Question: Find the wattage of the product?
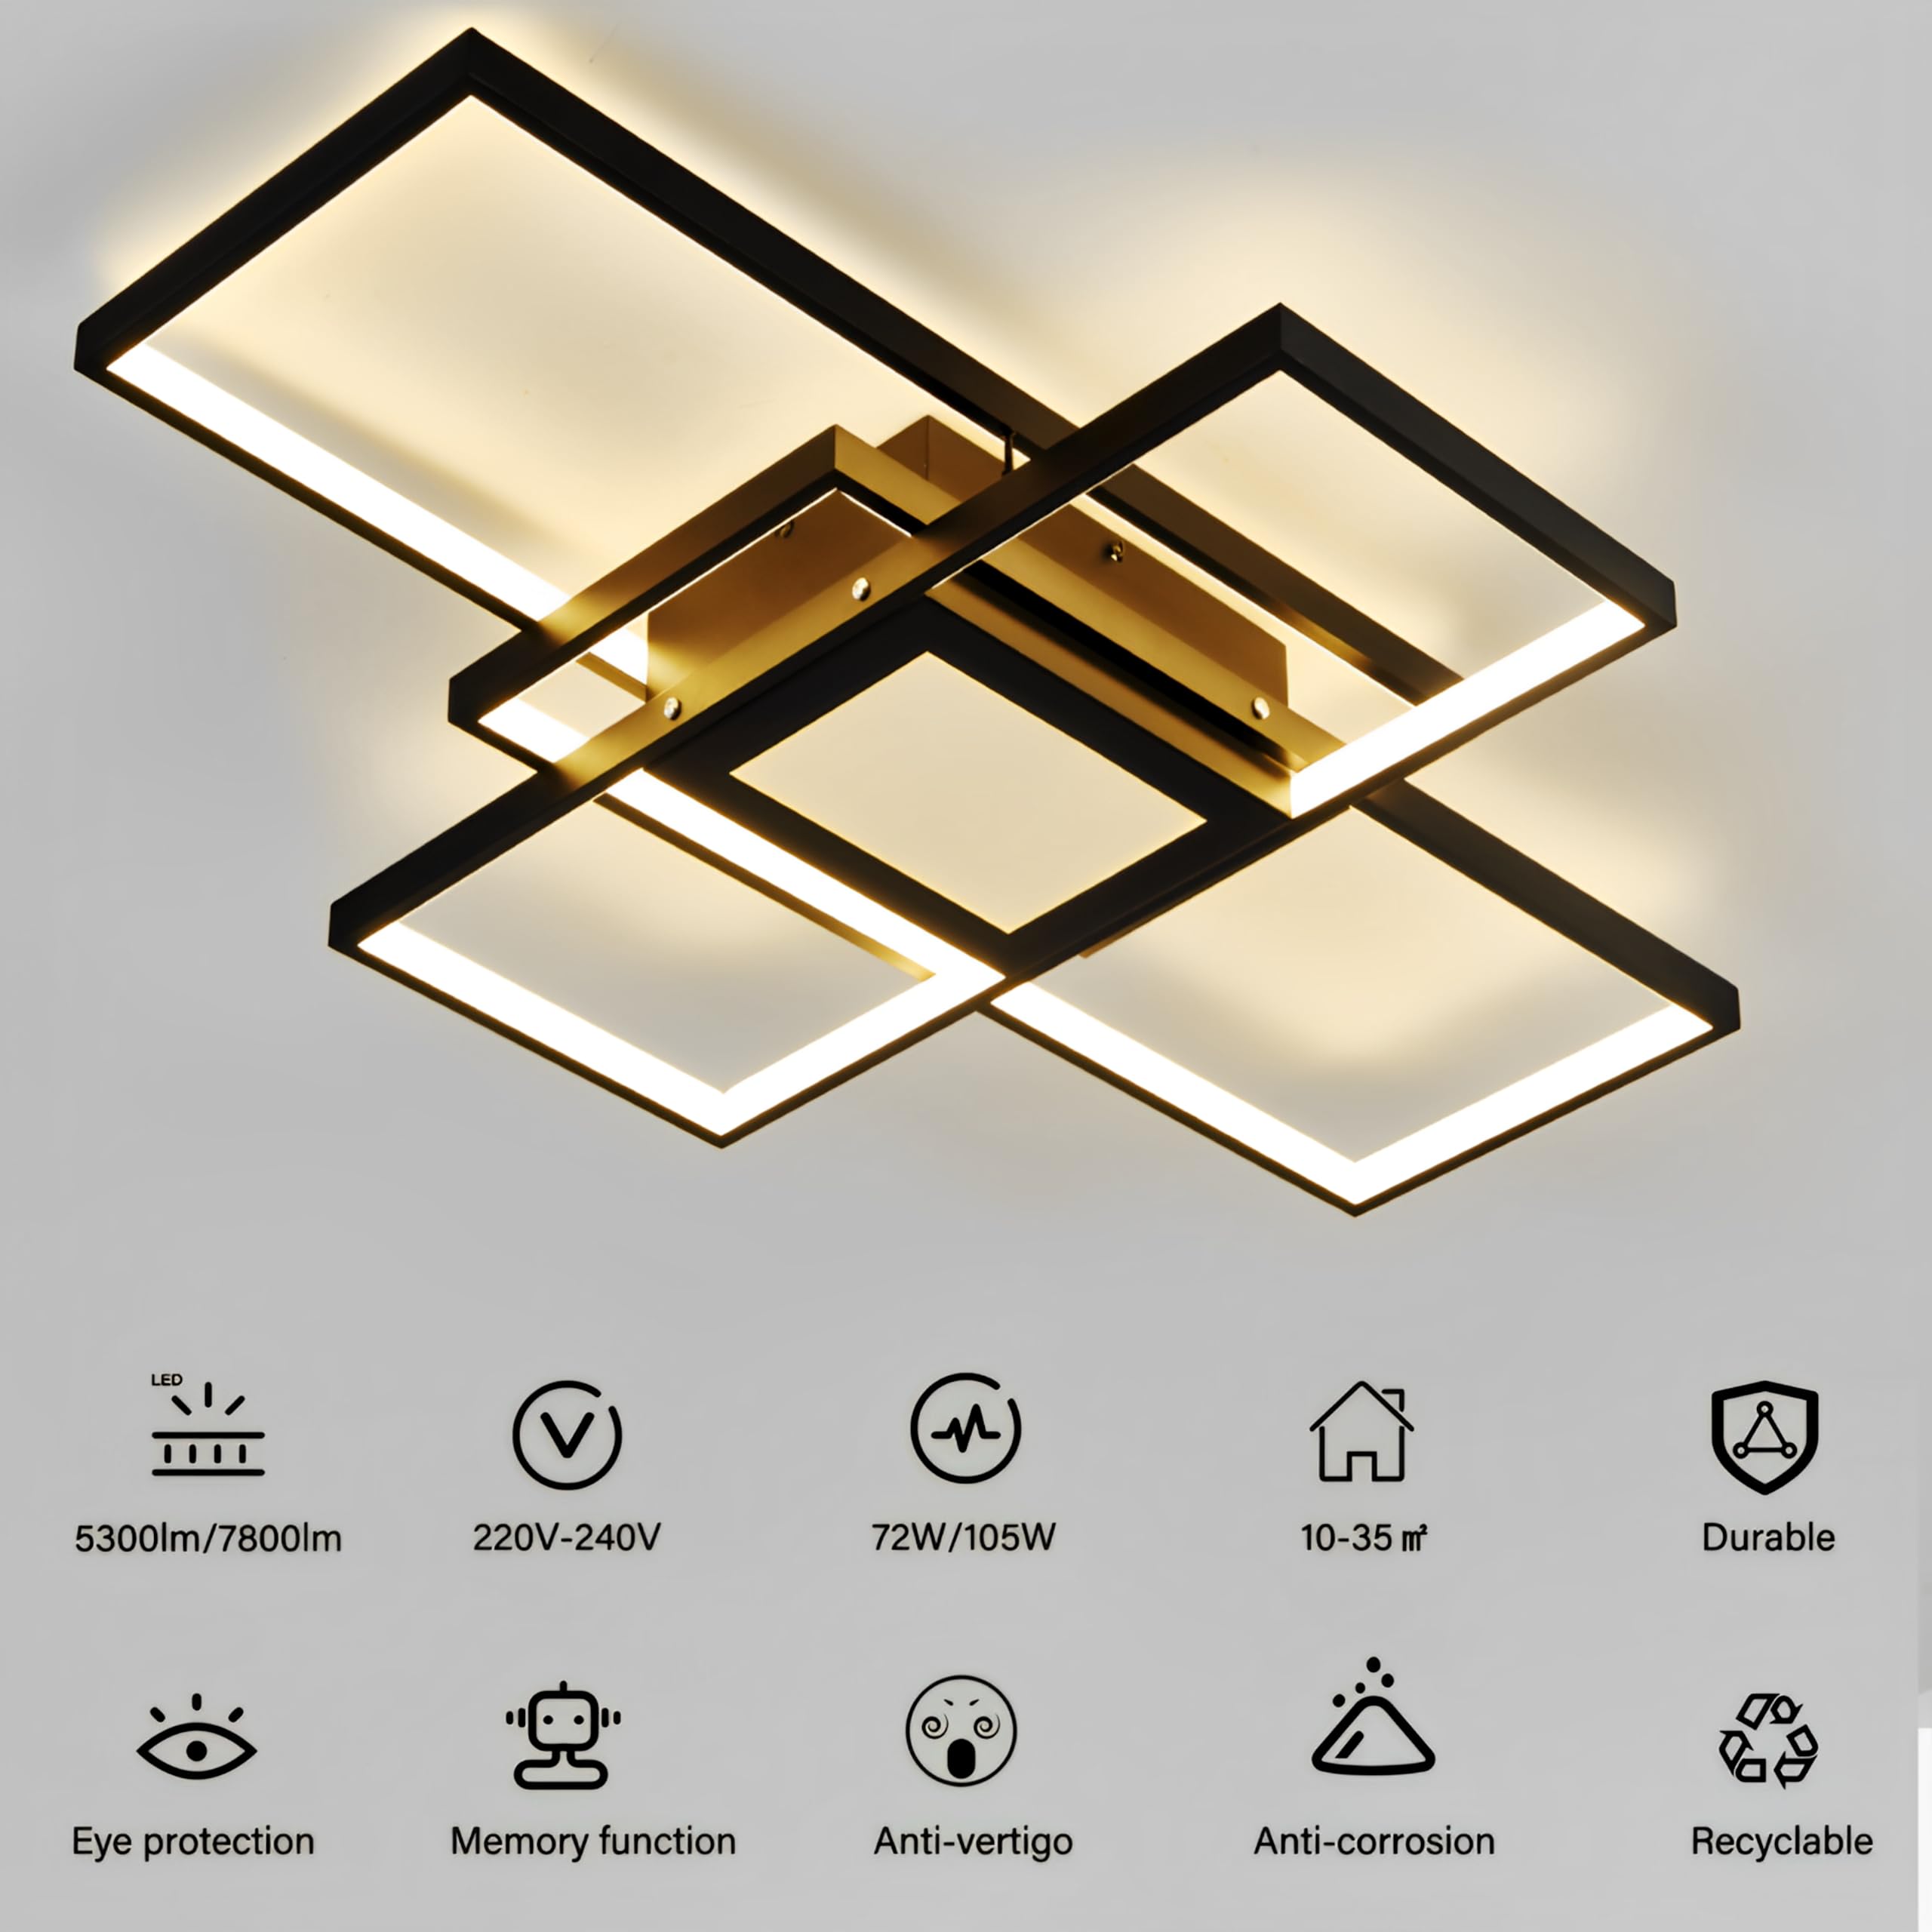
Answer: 105.0 watt